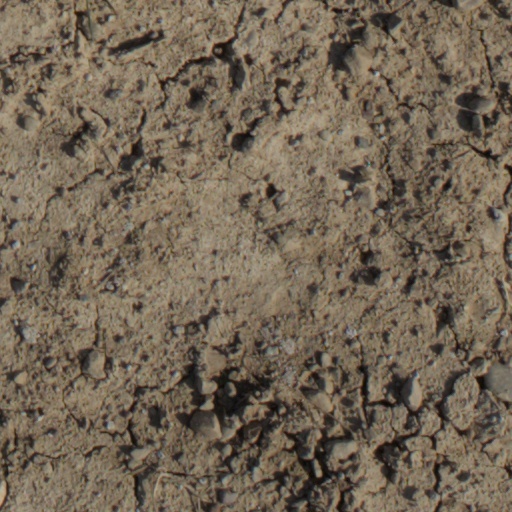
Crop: wheat